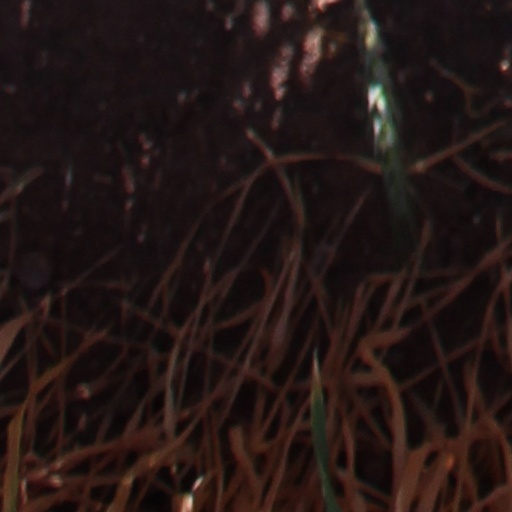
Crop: wheat